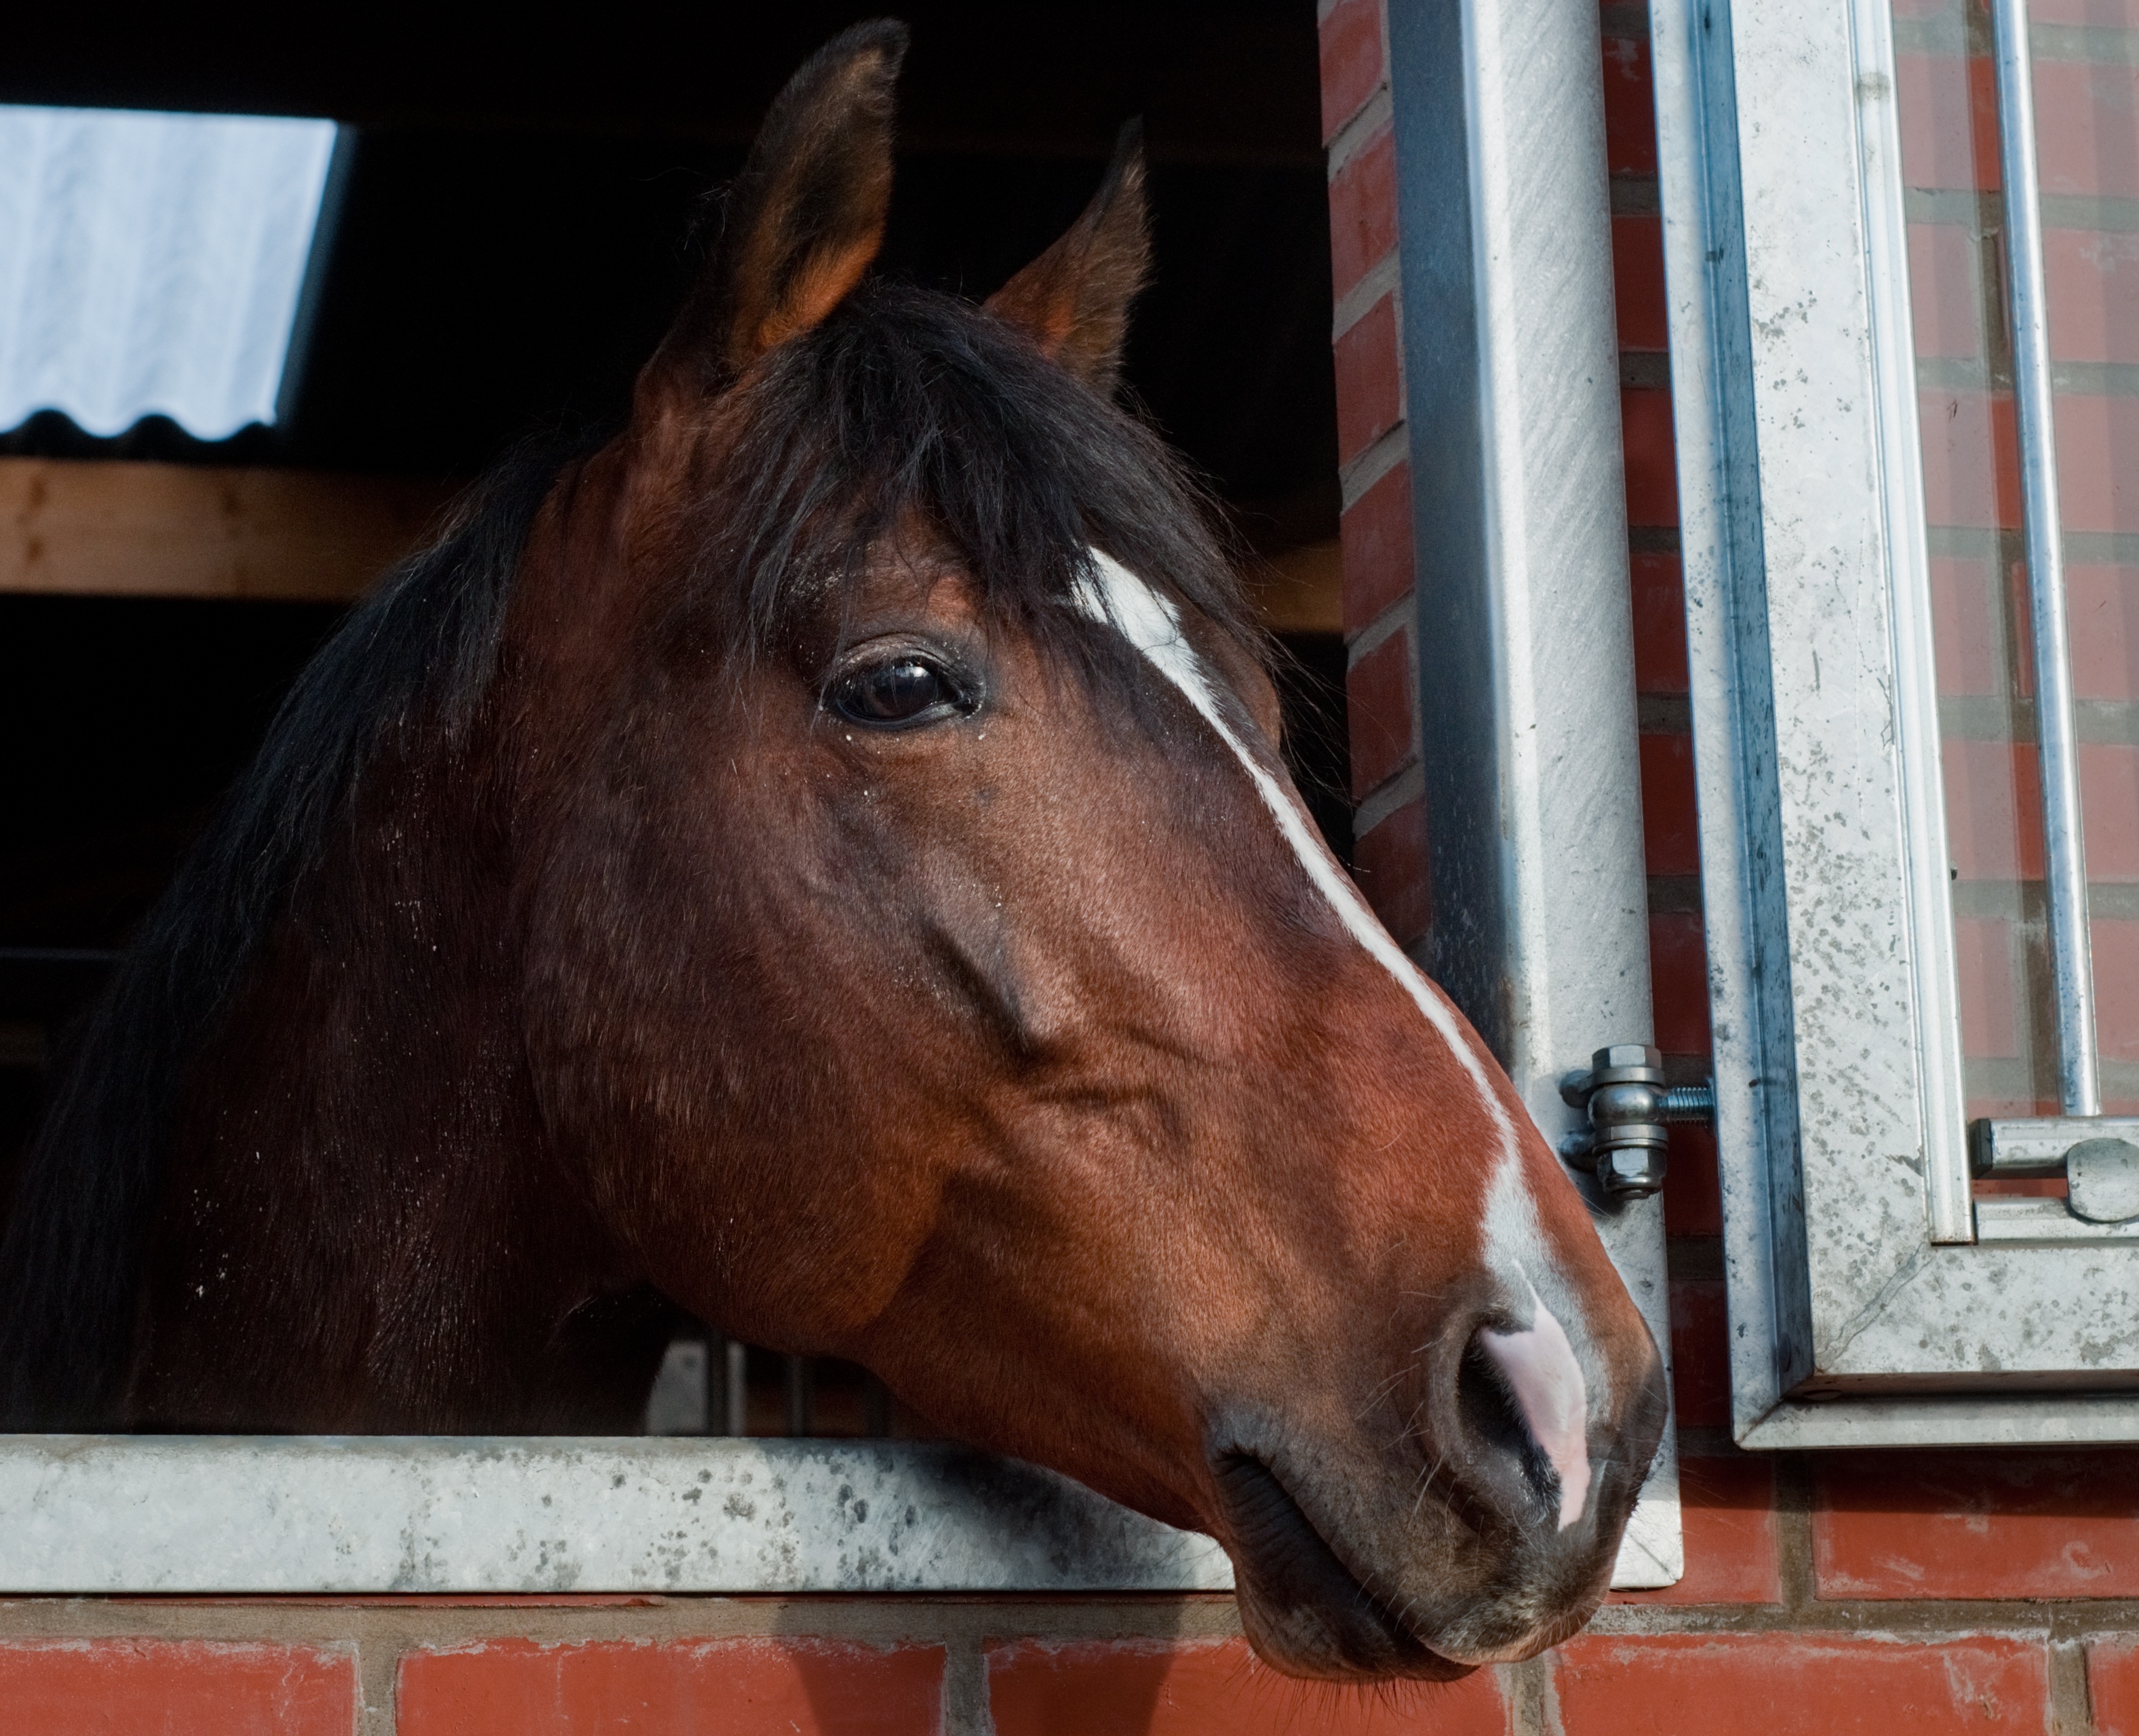
window, animal, horse, mammal, stallion, mane, head, vertebrate, mare, to watch, pack animal, horse like mammal, mustang horse